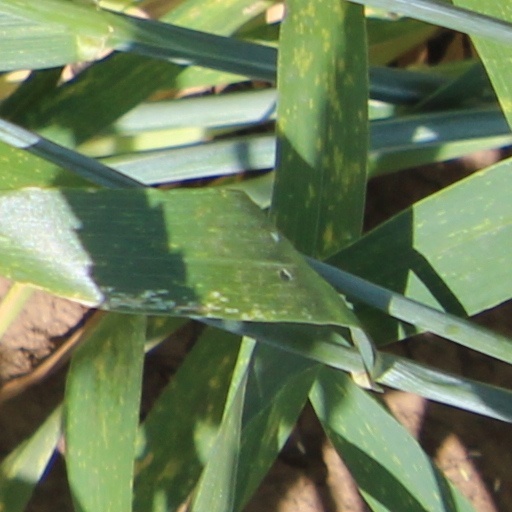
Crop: wheat